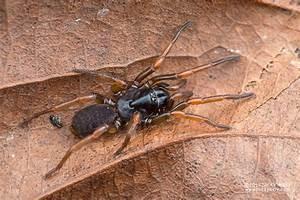
spider